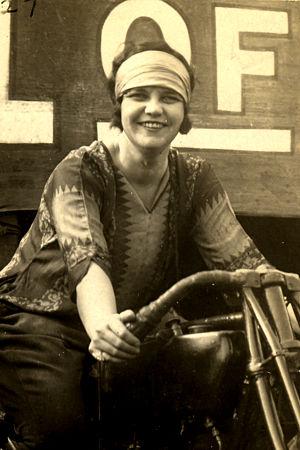
Le mur de la mort est une attraction constituée par la démonstration de motocyclistes ou d'automobilistes conduisant à l'aide de la force centrifuge dans un silo dont les murs sont verticaux.